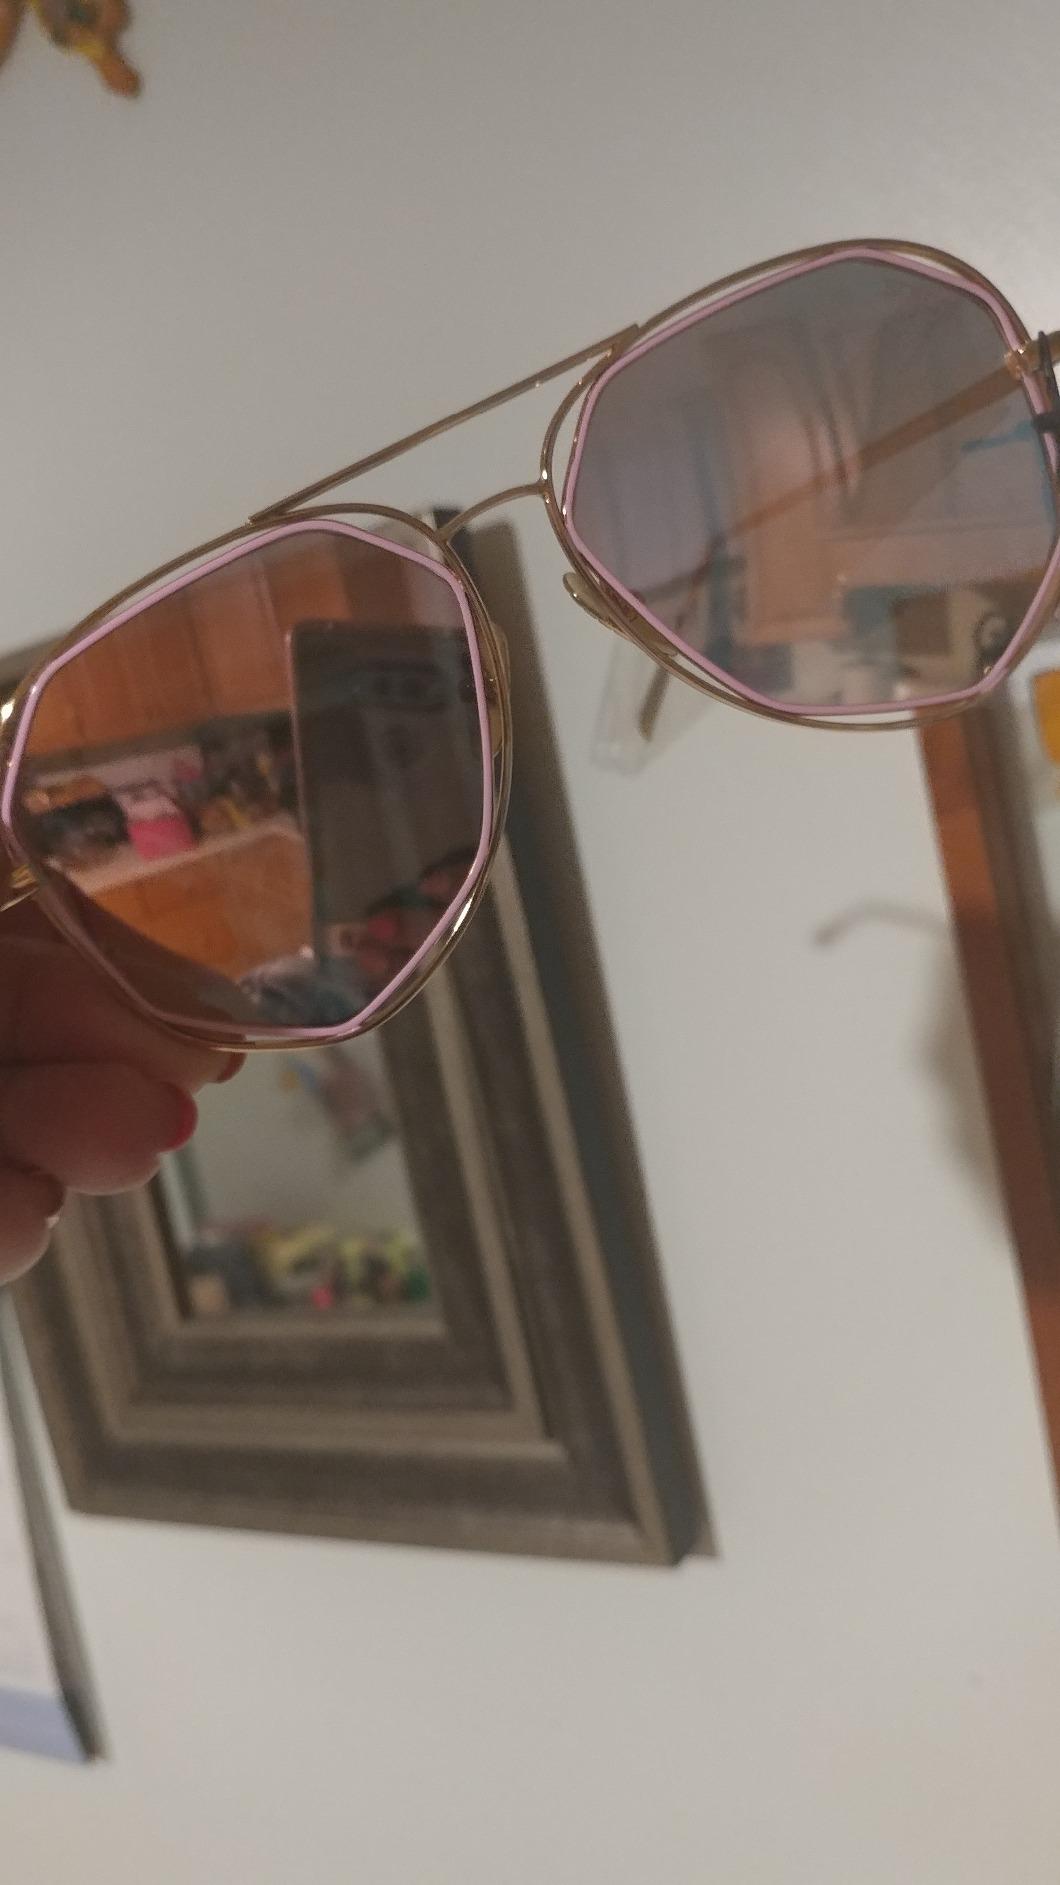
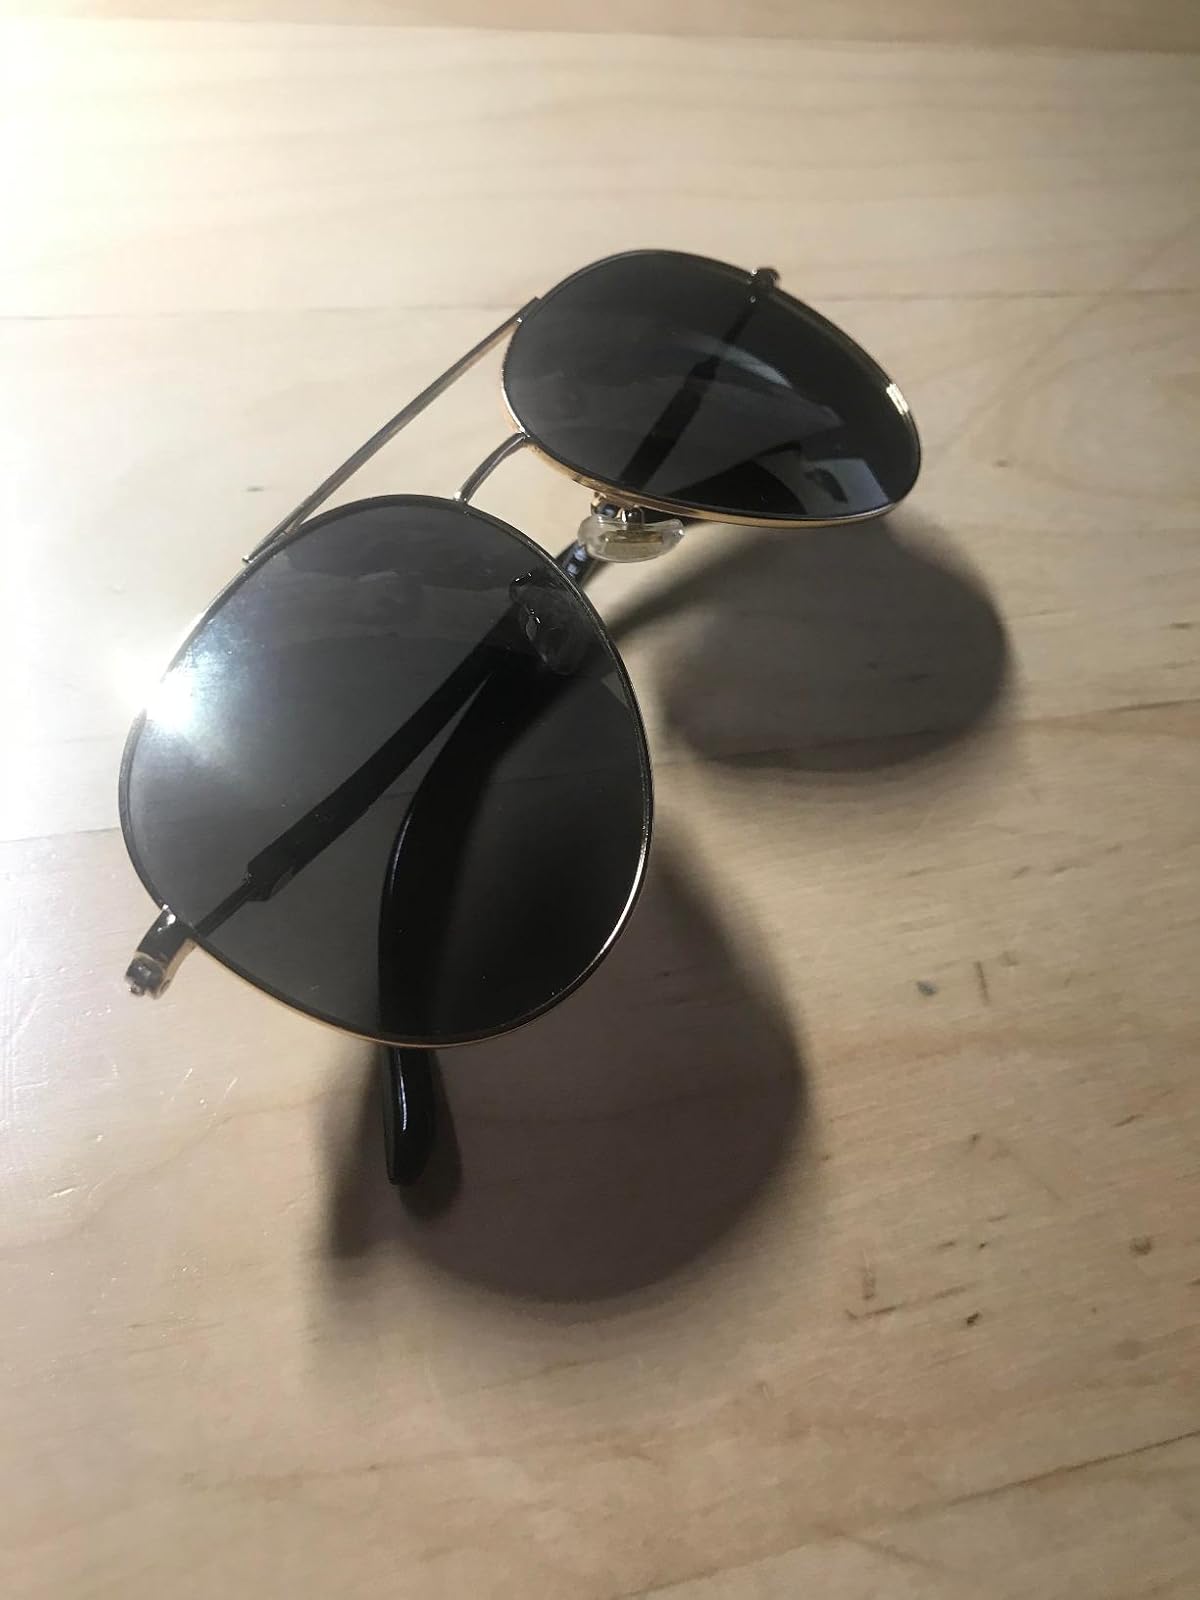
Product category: accessories_sunglasses
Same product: no